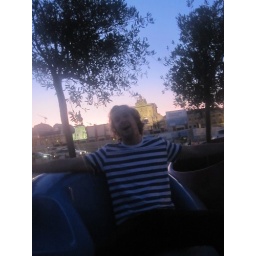
Having an eco-party in the tree chairs in Lisboa